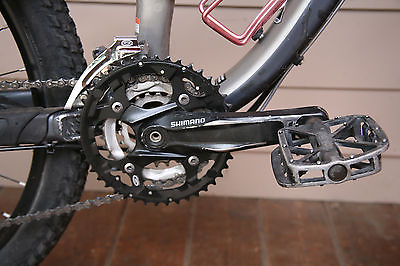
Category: bicycle